J-Air

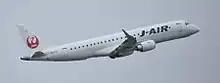
J-Air Embraer E190

A fusion of the J-AIR letters with a red square separating the 'J' and the 'AIR' titles, and a grey band feature on the fuselage.